O'Kane-Jacobs House

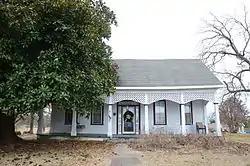

The O'Kane-Jacobs House is a historic house on Rossville Road in Altus, Arkansas. It is a single story wood-frame structure, with a single pile and an original ell extending to the west. It has a cross-gable roof and weatherboard siding. Its front is sheltered by a recessed porch supported by round columns, with a distinctive latticework frieze. Built in 1881 by Francis Paine, it was purchased in 1891 by Colonel W. S. O'Kane, a prominent local businessman who owned orchards and a fruit shipping business.